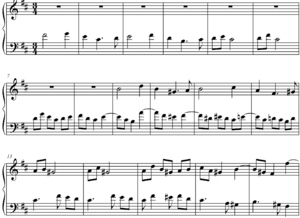
Extrait de partition de l'Opus 18 de Franck